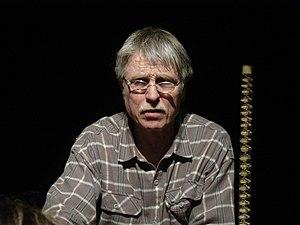
Photo du musicien Steve Waring. Prise le 18 janvier 2004 pendant un concert en Bretagne (France).
Steve Waring est un compositeur-interprète américain né en 1943 à Abington en Pennsylvanie.